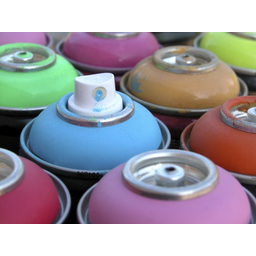
Label: metal